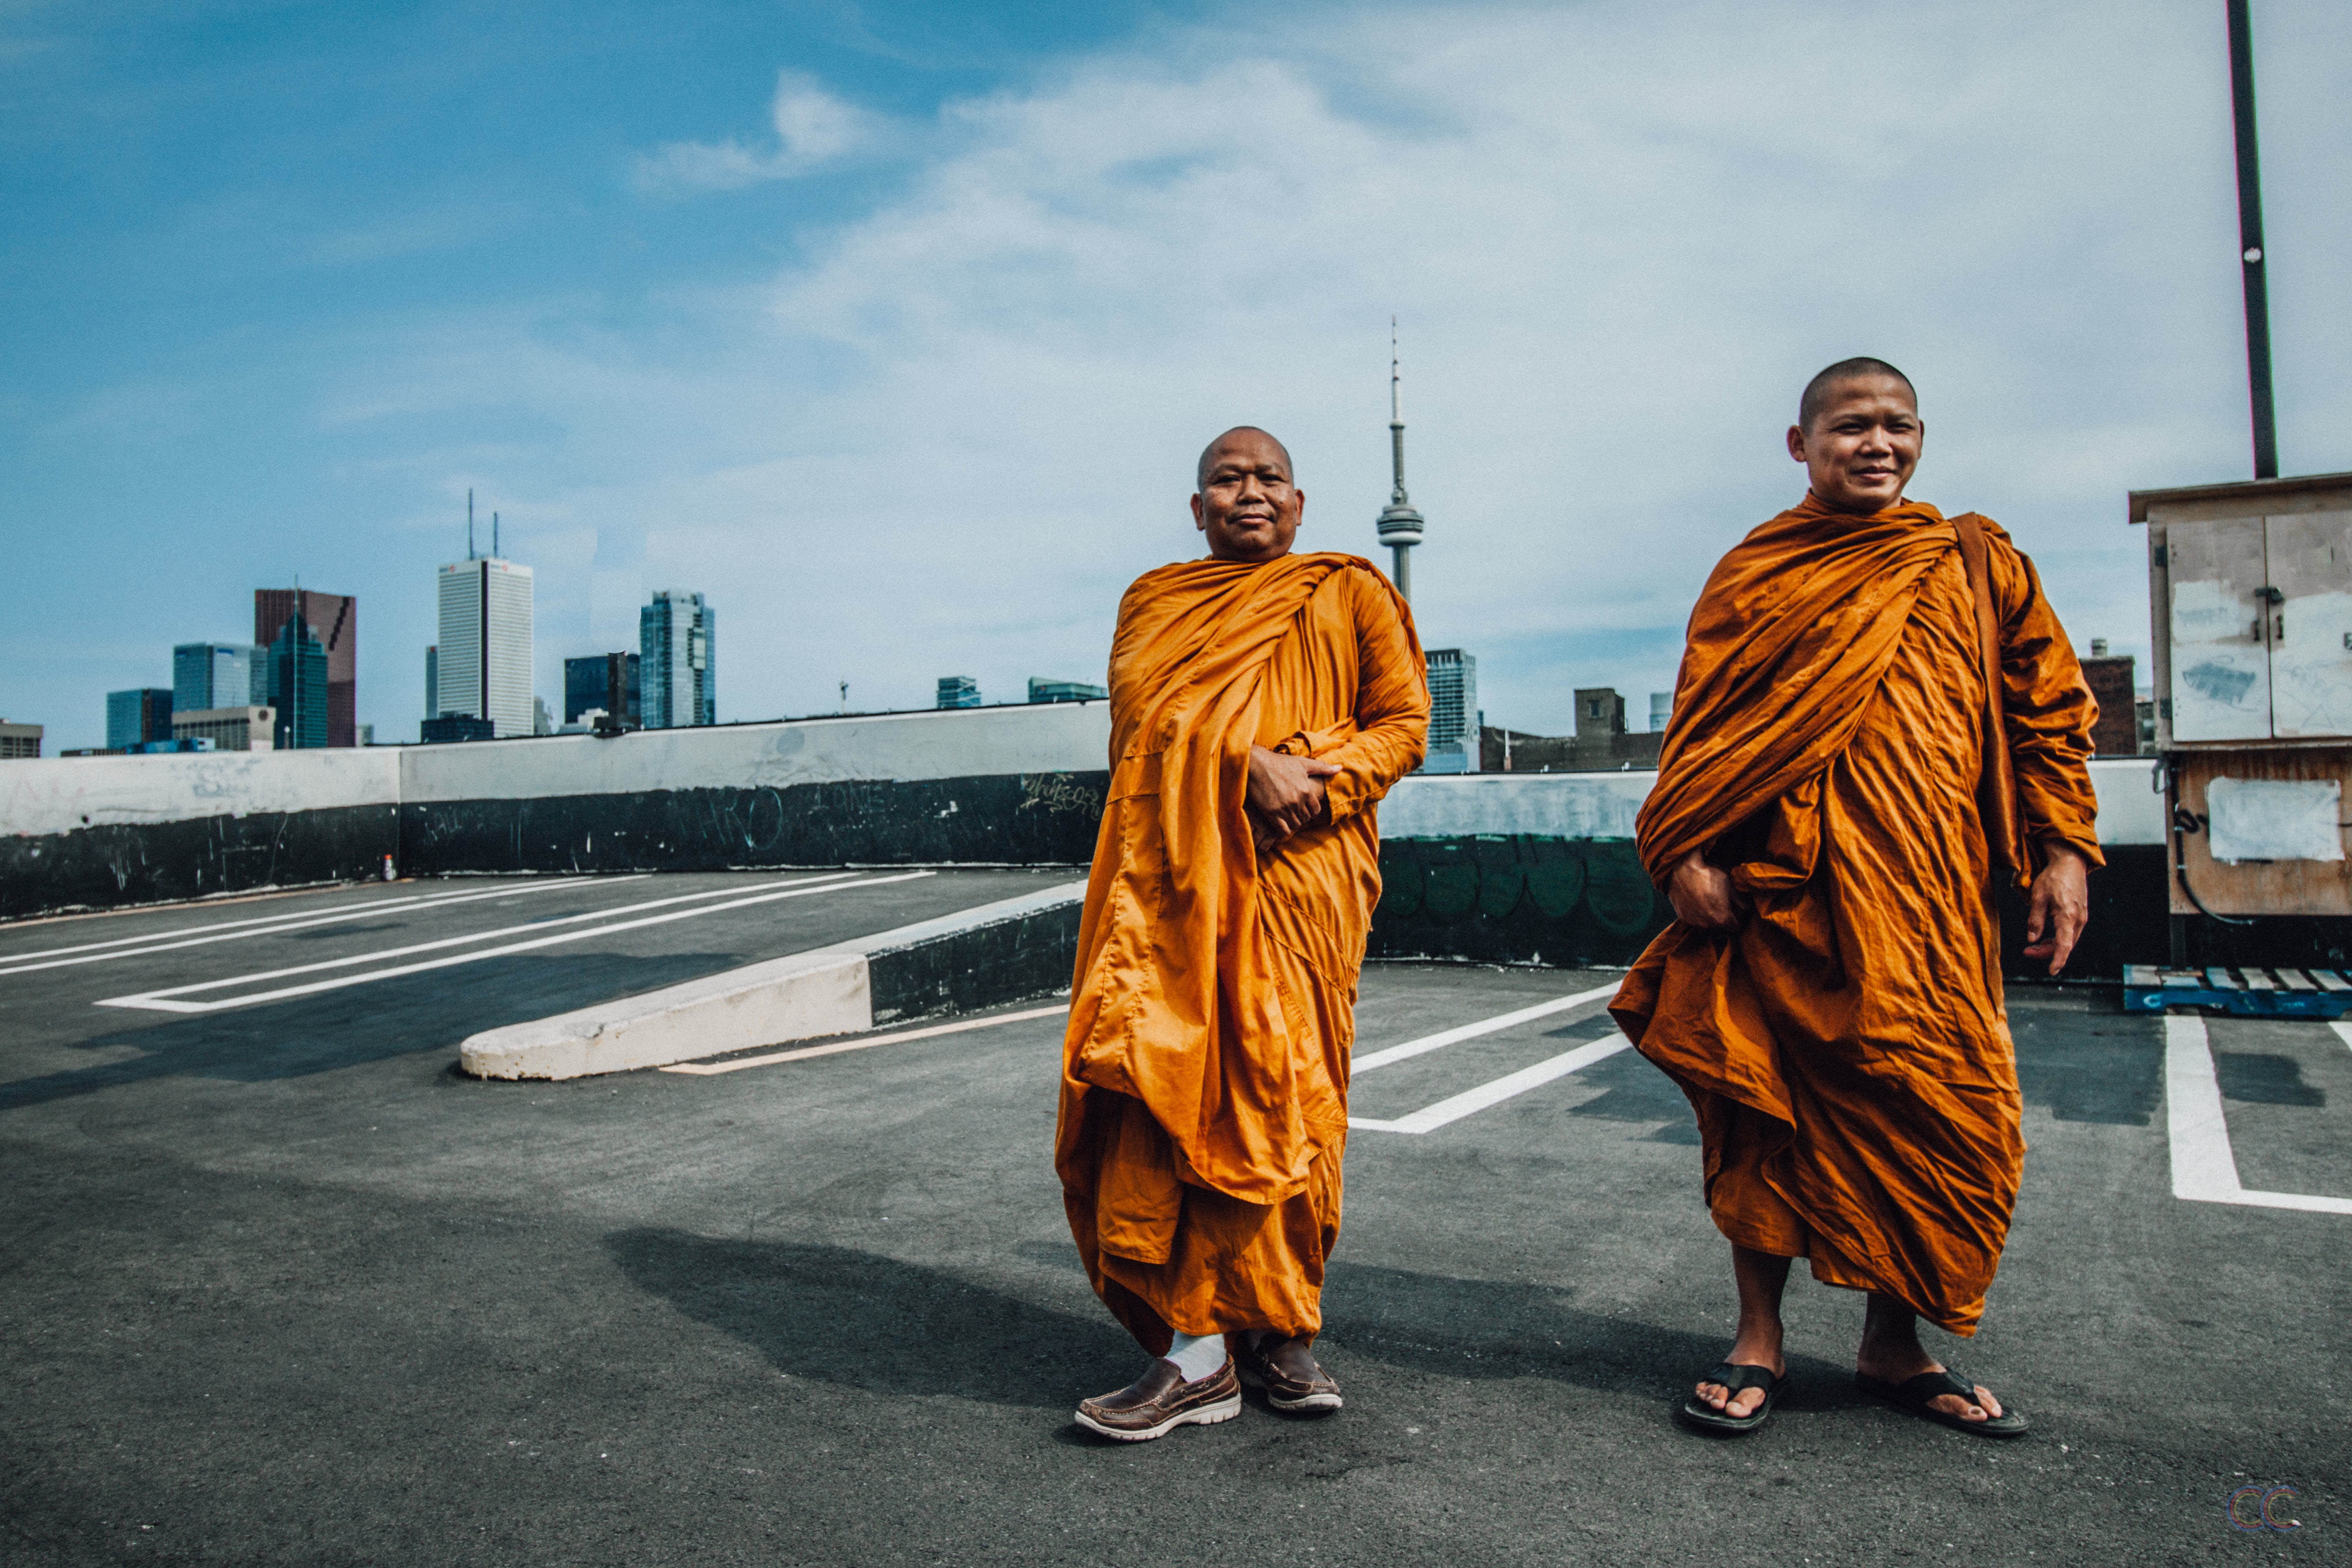
road, street, statue, monk, temple, photograph